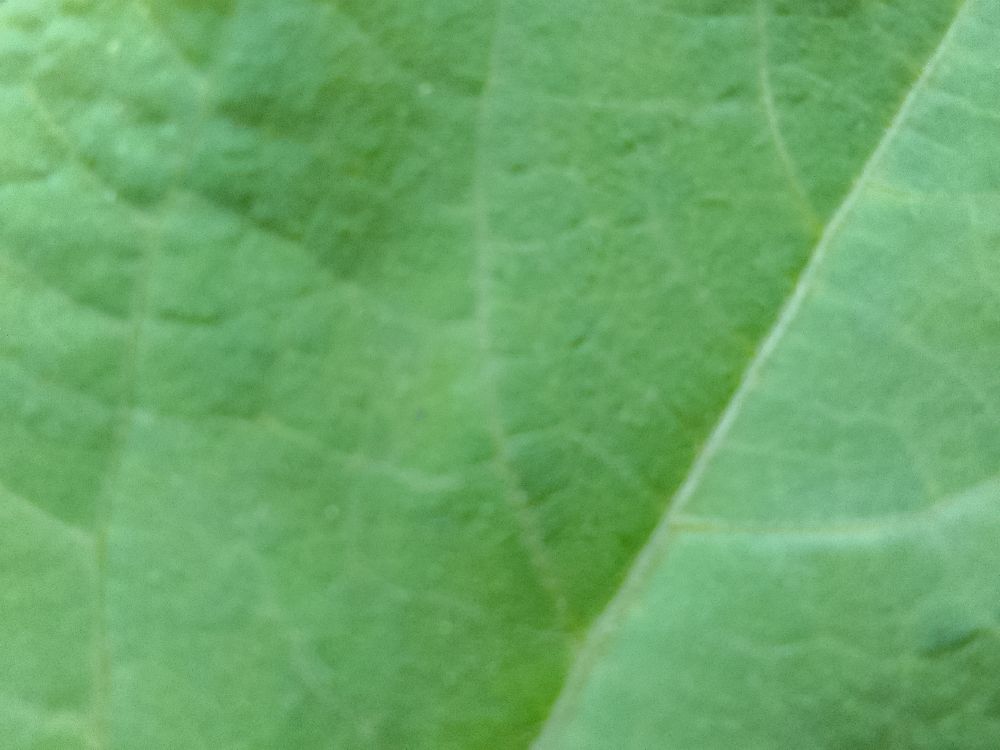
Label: healthy